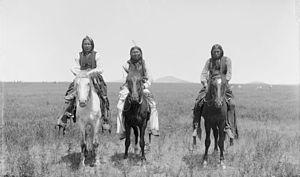
Les Comanches sont un peuple autochtone amérindien, aujourd'hui d'environ 14 050 personnes, dont la moitié vit en Oklahoma ; le reste se répartit entre le Texas, la Californie et le Nouveau-Mexique.